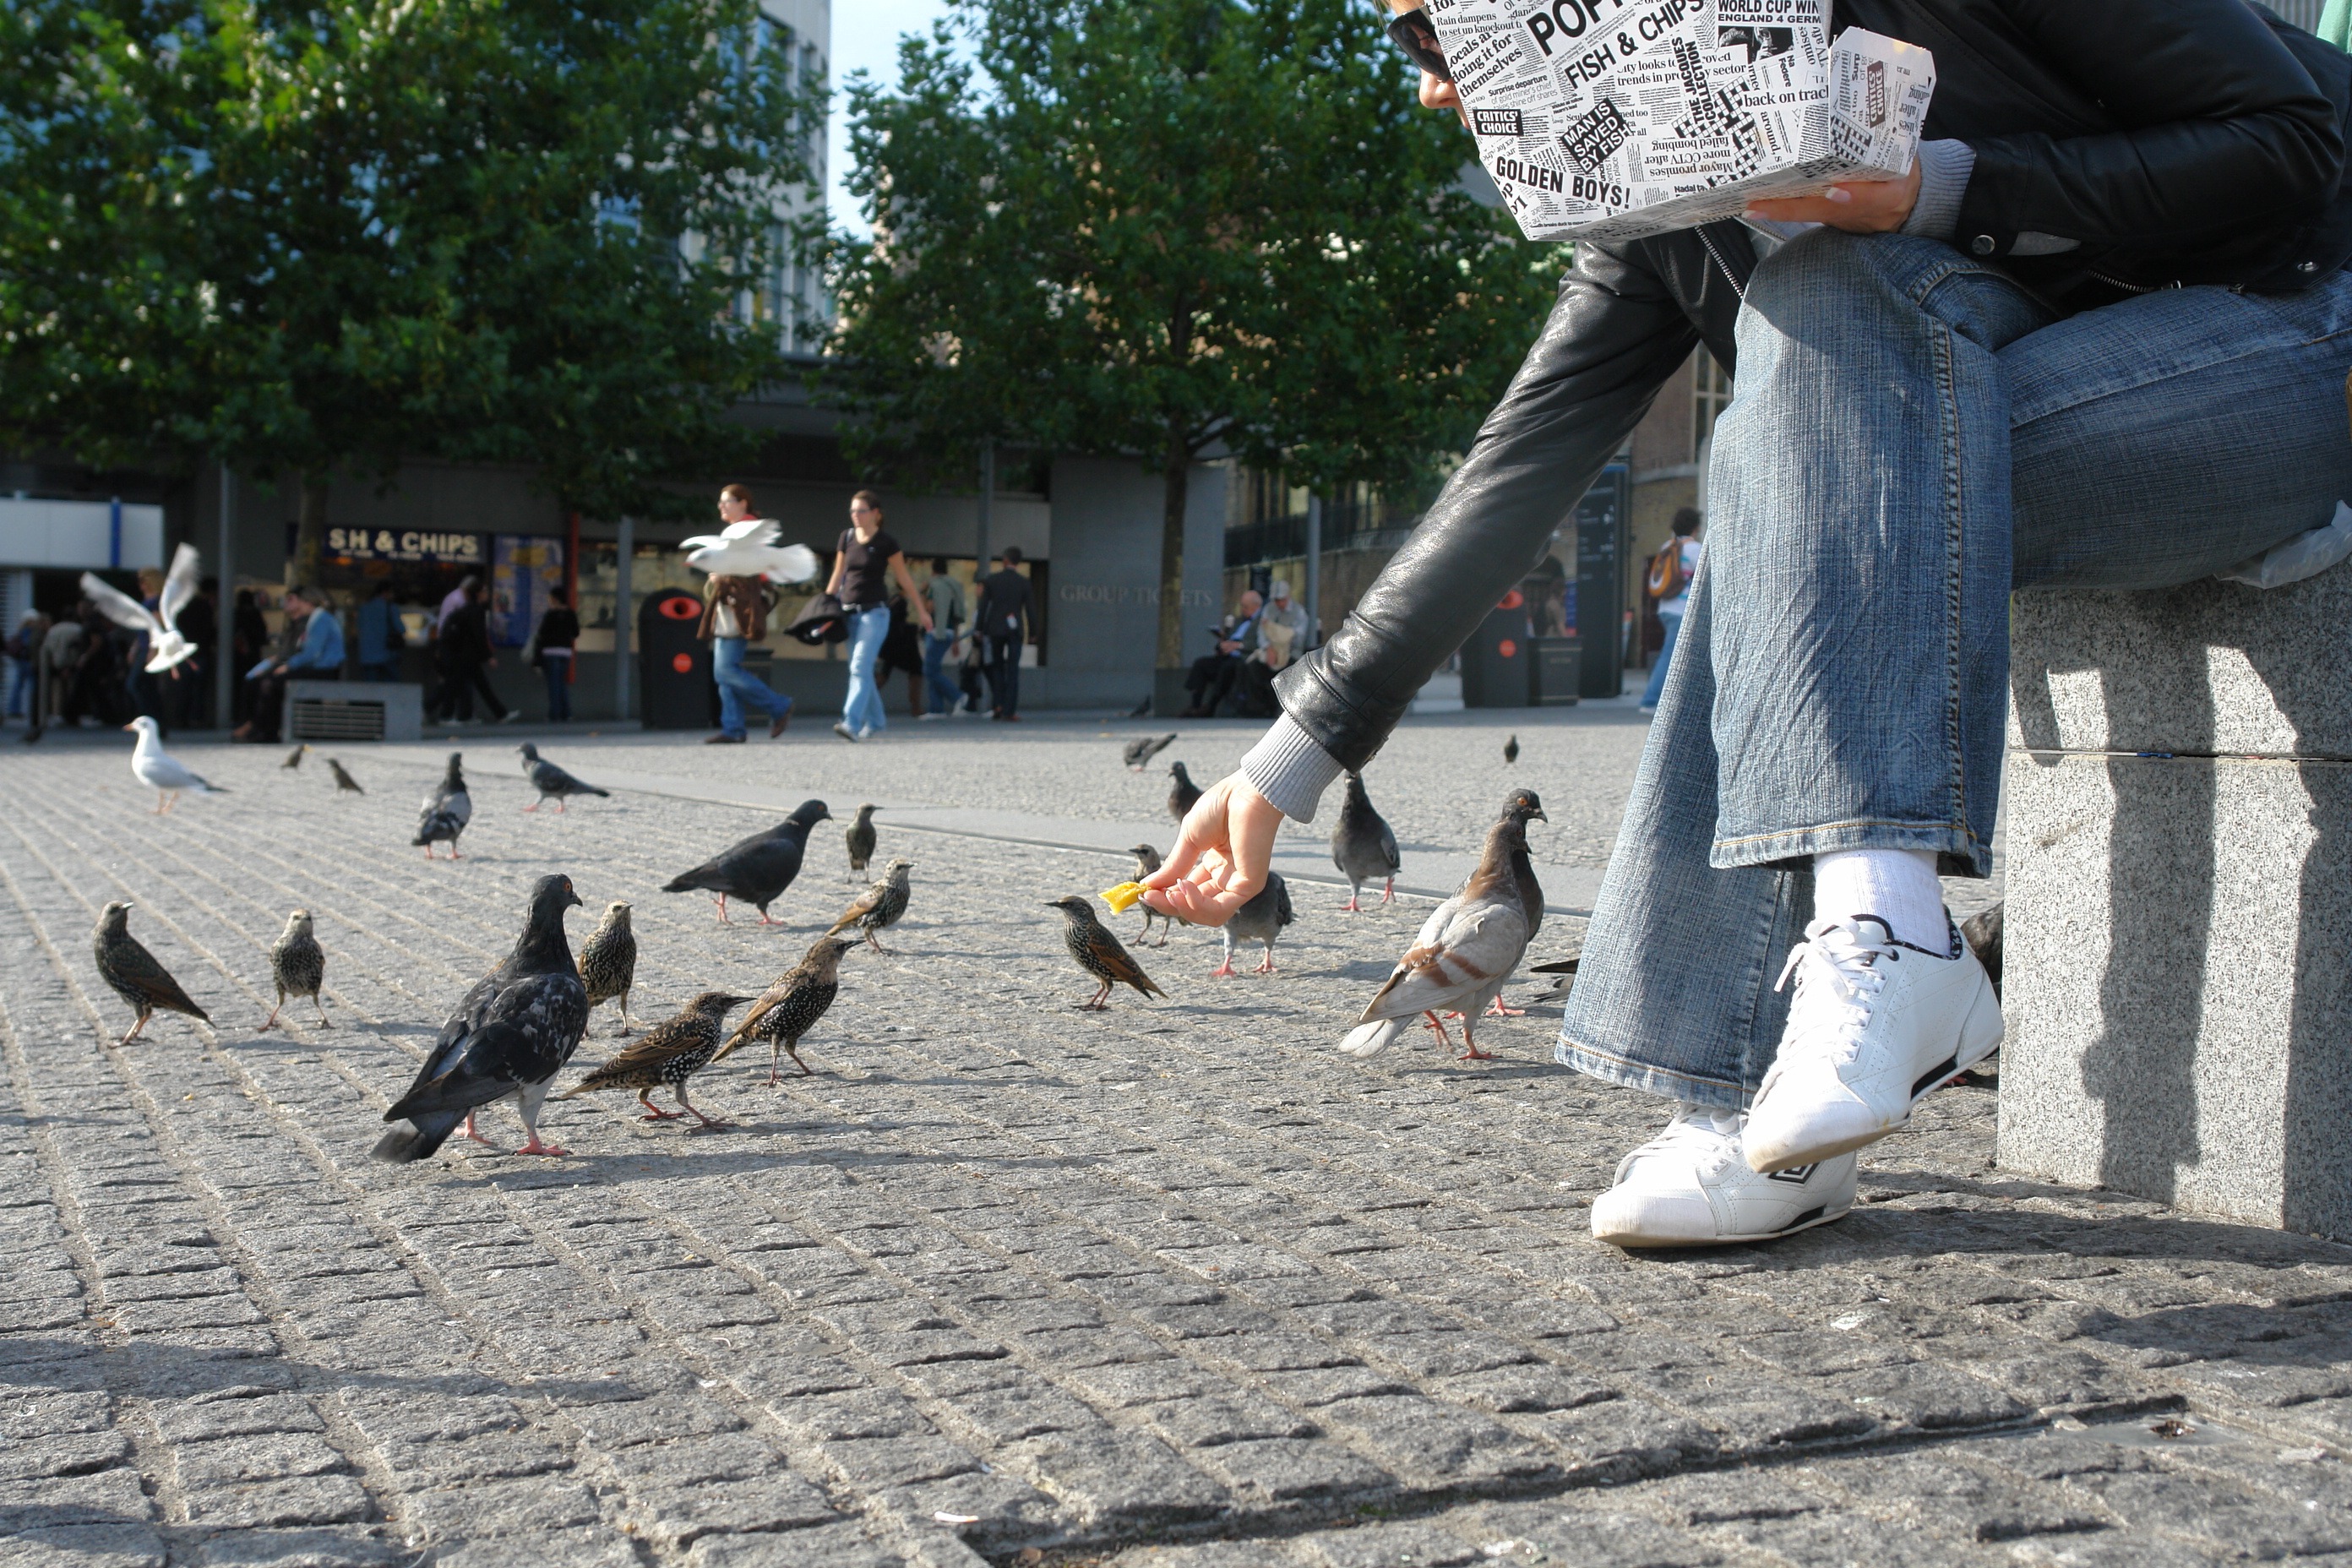
street, pigeons, french fries, feeding birds